Copper IUD

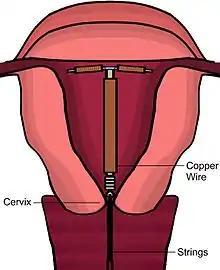
A diagram showing a copper IUD in place in the uterus.

The frameless IUD eliminates the use of the frame that gives conventional IUDs their signature T-shape. This change in design was made to reduce discomfort and expulsion risk associated with prior IUDs; without a solid frame, the frameless IUD should mold to the shape of the uterus. It may reduce expulsion and discontinuation rates compared to framed copper IUDs.